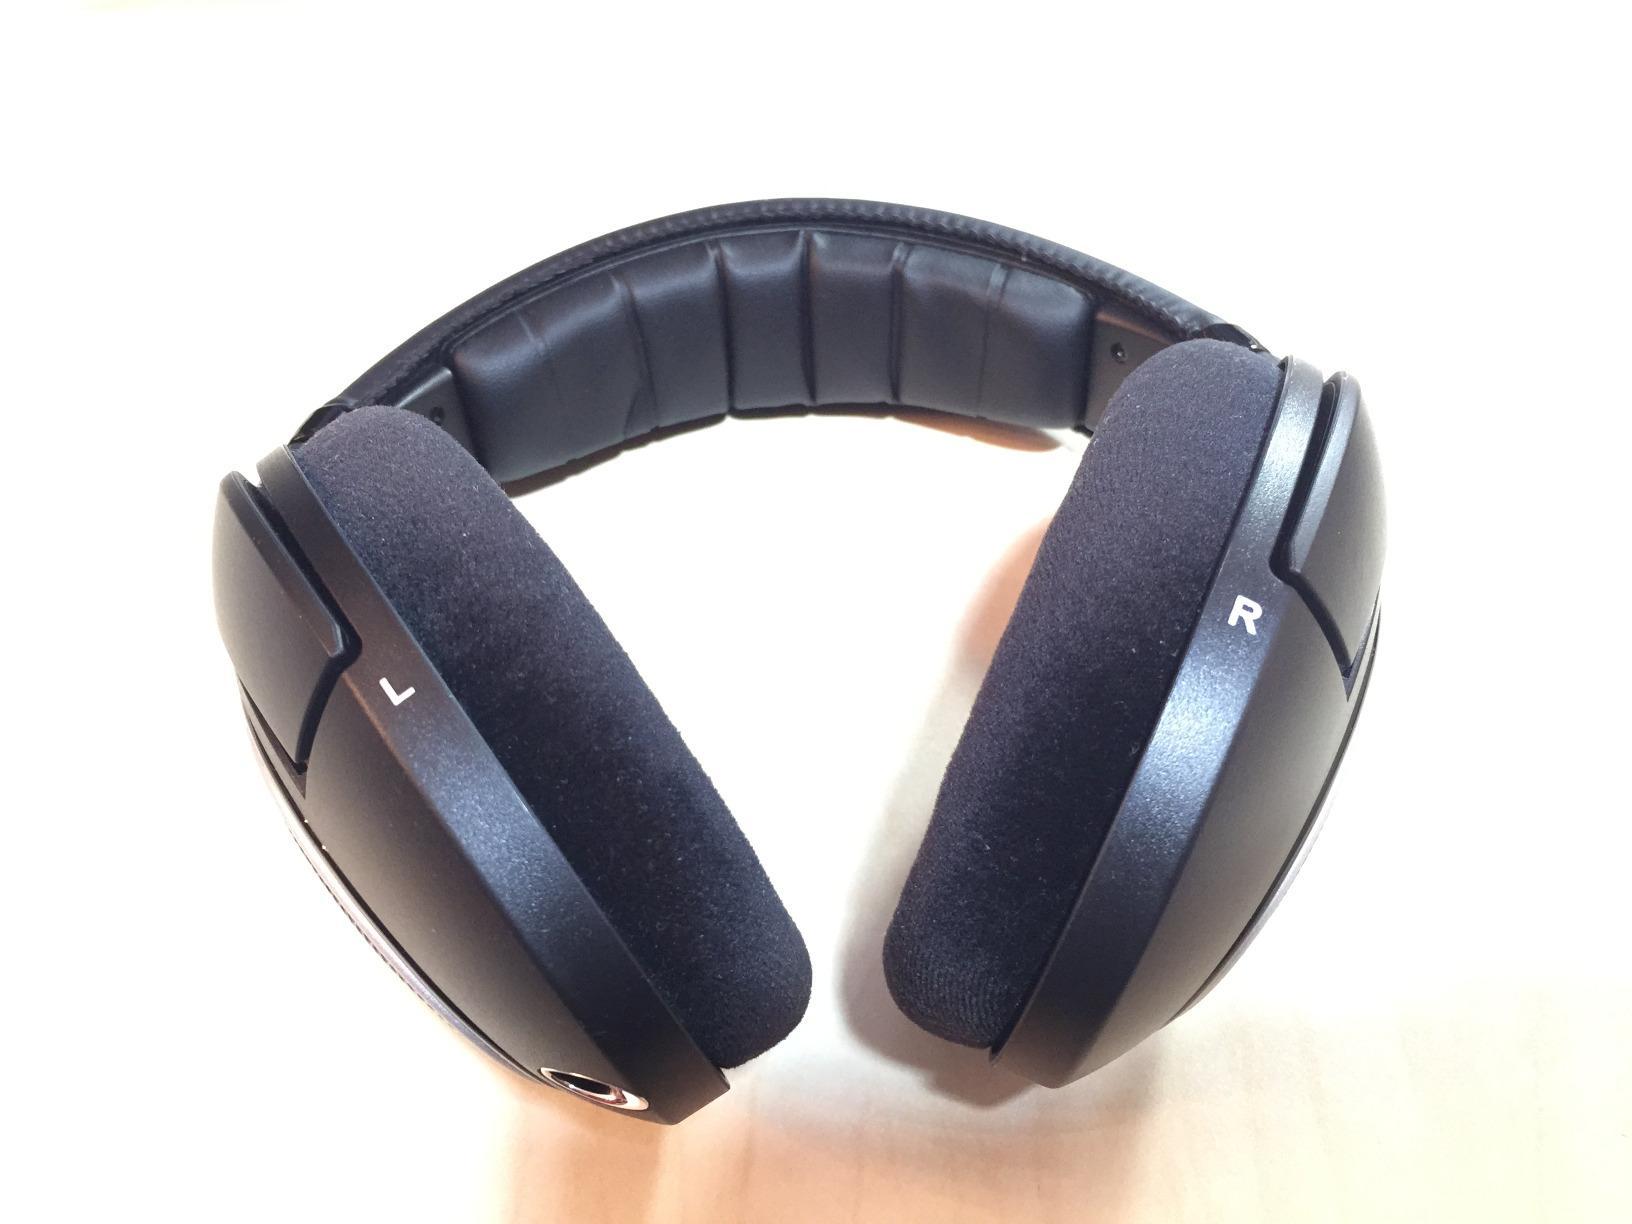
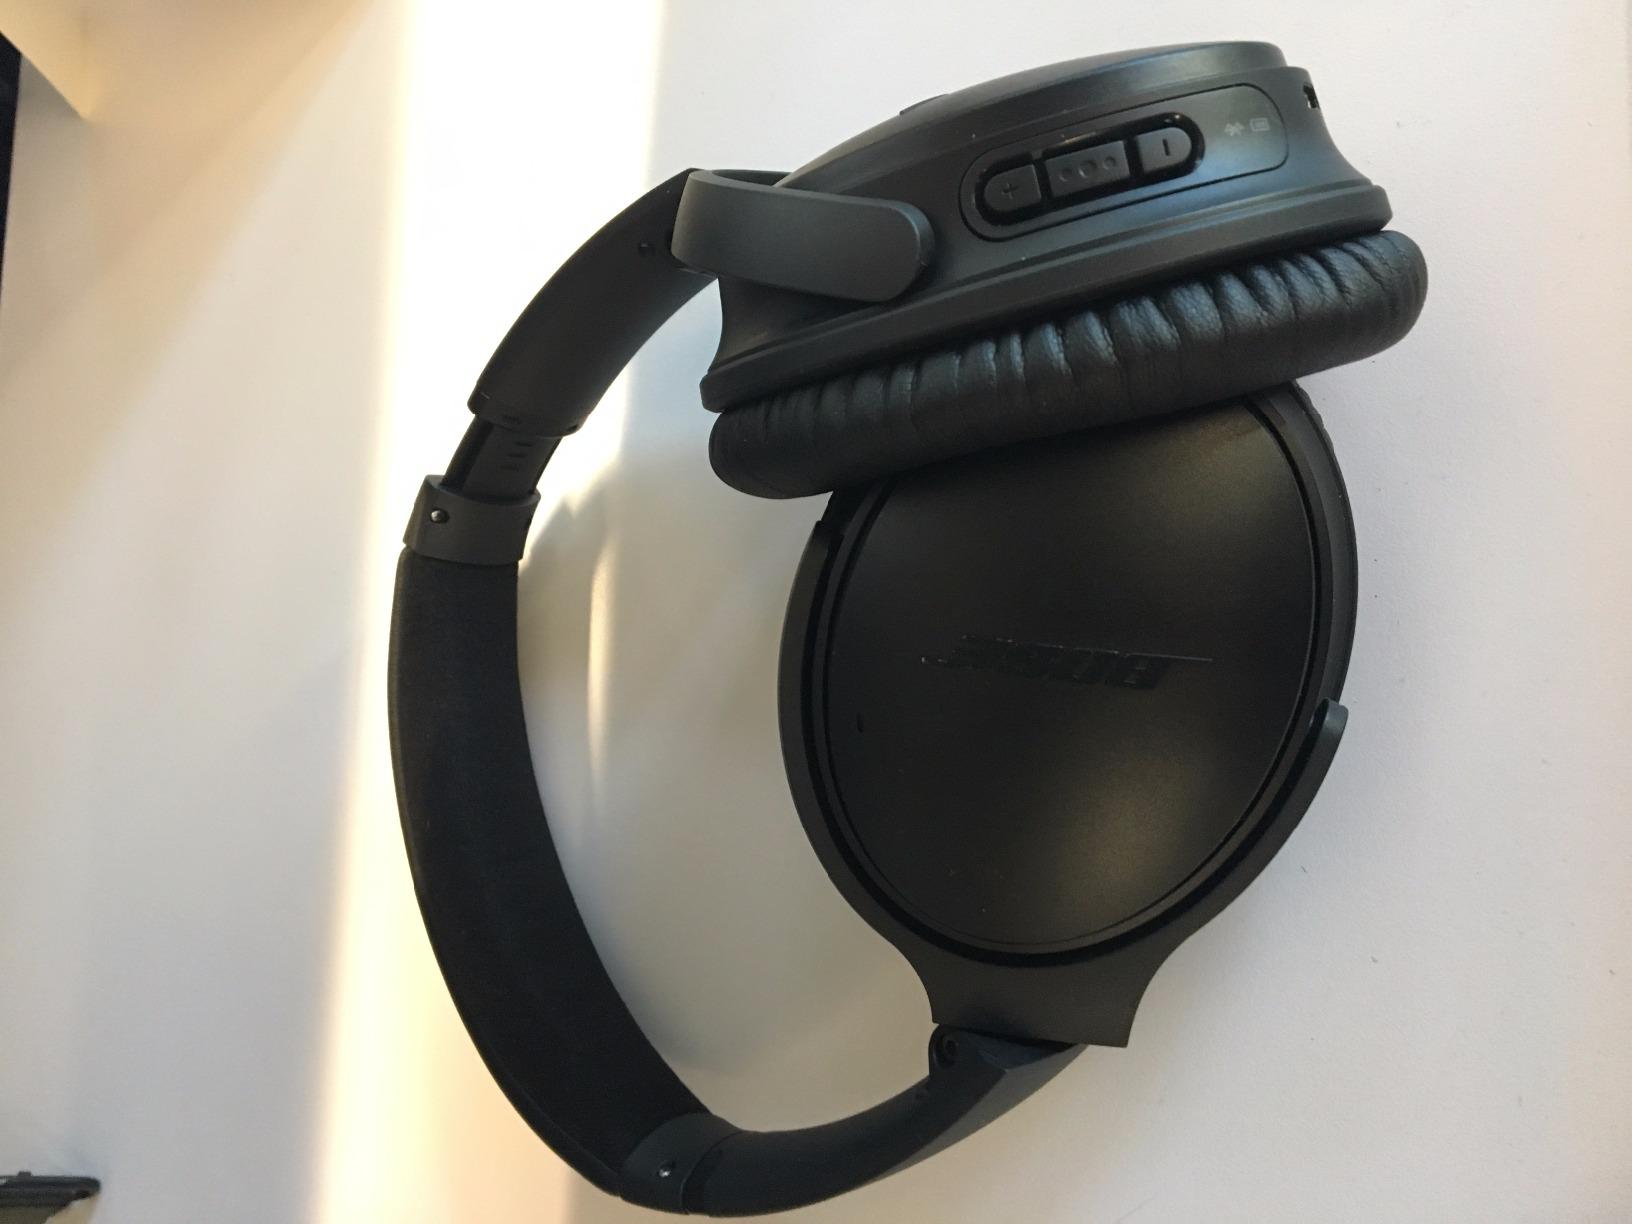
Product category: headphones
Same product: no